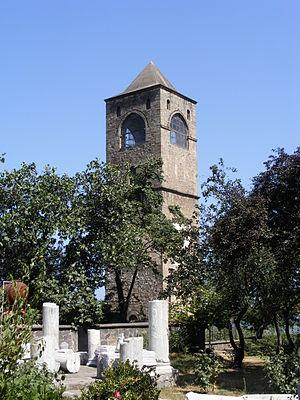
L'ancienne église byzantine Sainte-Sophie de Trébizonde, aujourd'hui convertie en musée, est particulièrement remarquable pour ses chapiteaux. Elle fut construite pendant le règne de Manuel Iᵉʳ de Trébizonde.